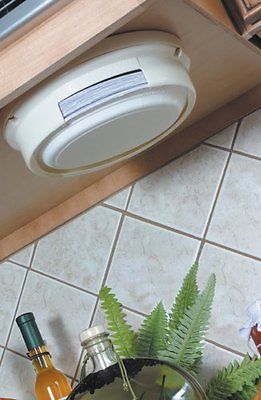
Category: cabinet